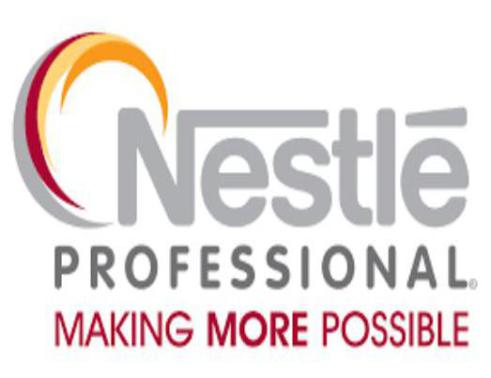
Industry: Food